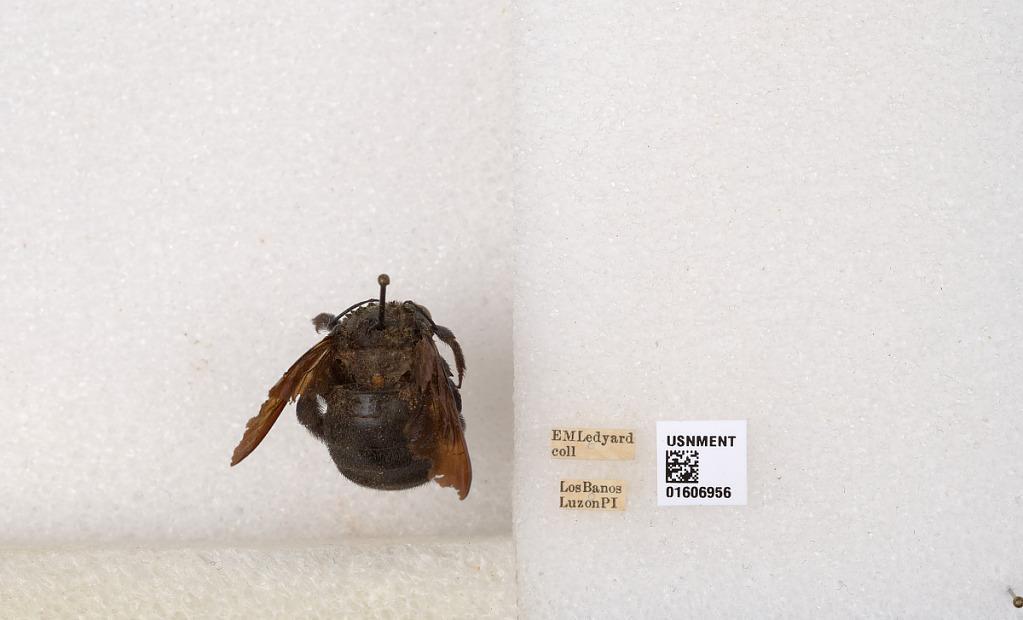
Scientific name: Xylocopa (Koptortosoma) bluethgeni Dusmet
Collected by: E. Ledyard
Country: Philippines
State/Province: Calabarzon
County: Laguna
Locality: Los Banos, Luzon
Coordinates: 14.1355, 121.191